1st Somerset Militia

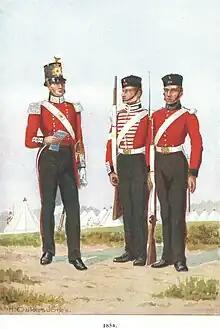
Somerset Militia 1854.

After Waterloo there was another long peace. Although officers continued to be commissioned into the militia, and ballots were still held until 1831, the regiments were rarely assembled for training (the 1st Somerset only in 1820, 1821, 1825 and 1831). The permanent staffs of sergeants and drummers were progressively reduced.